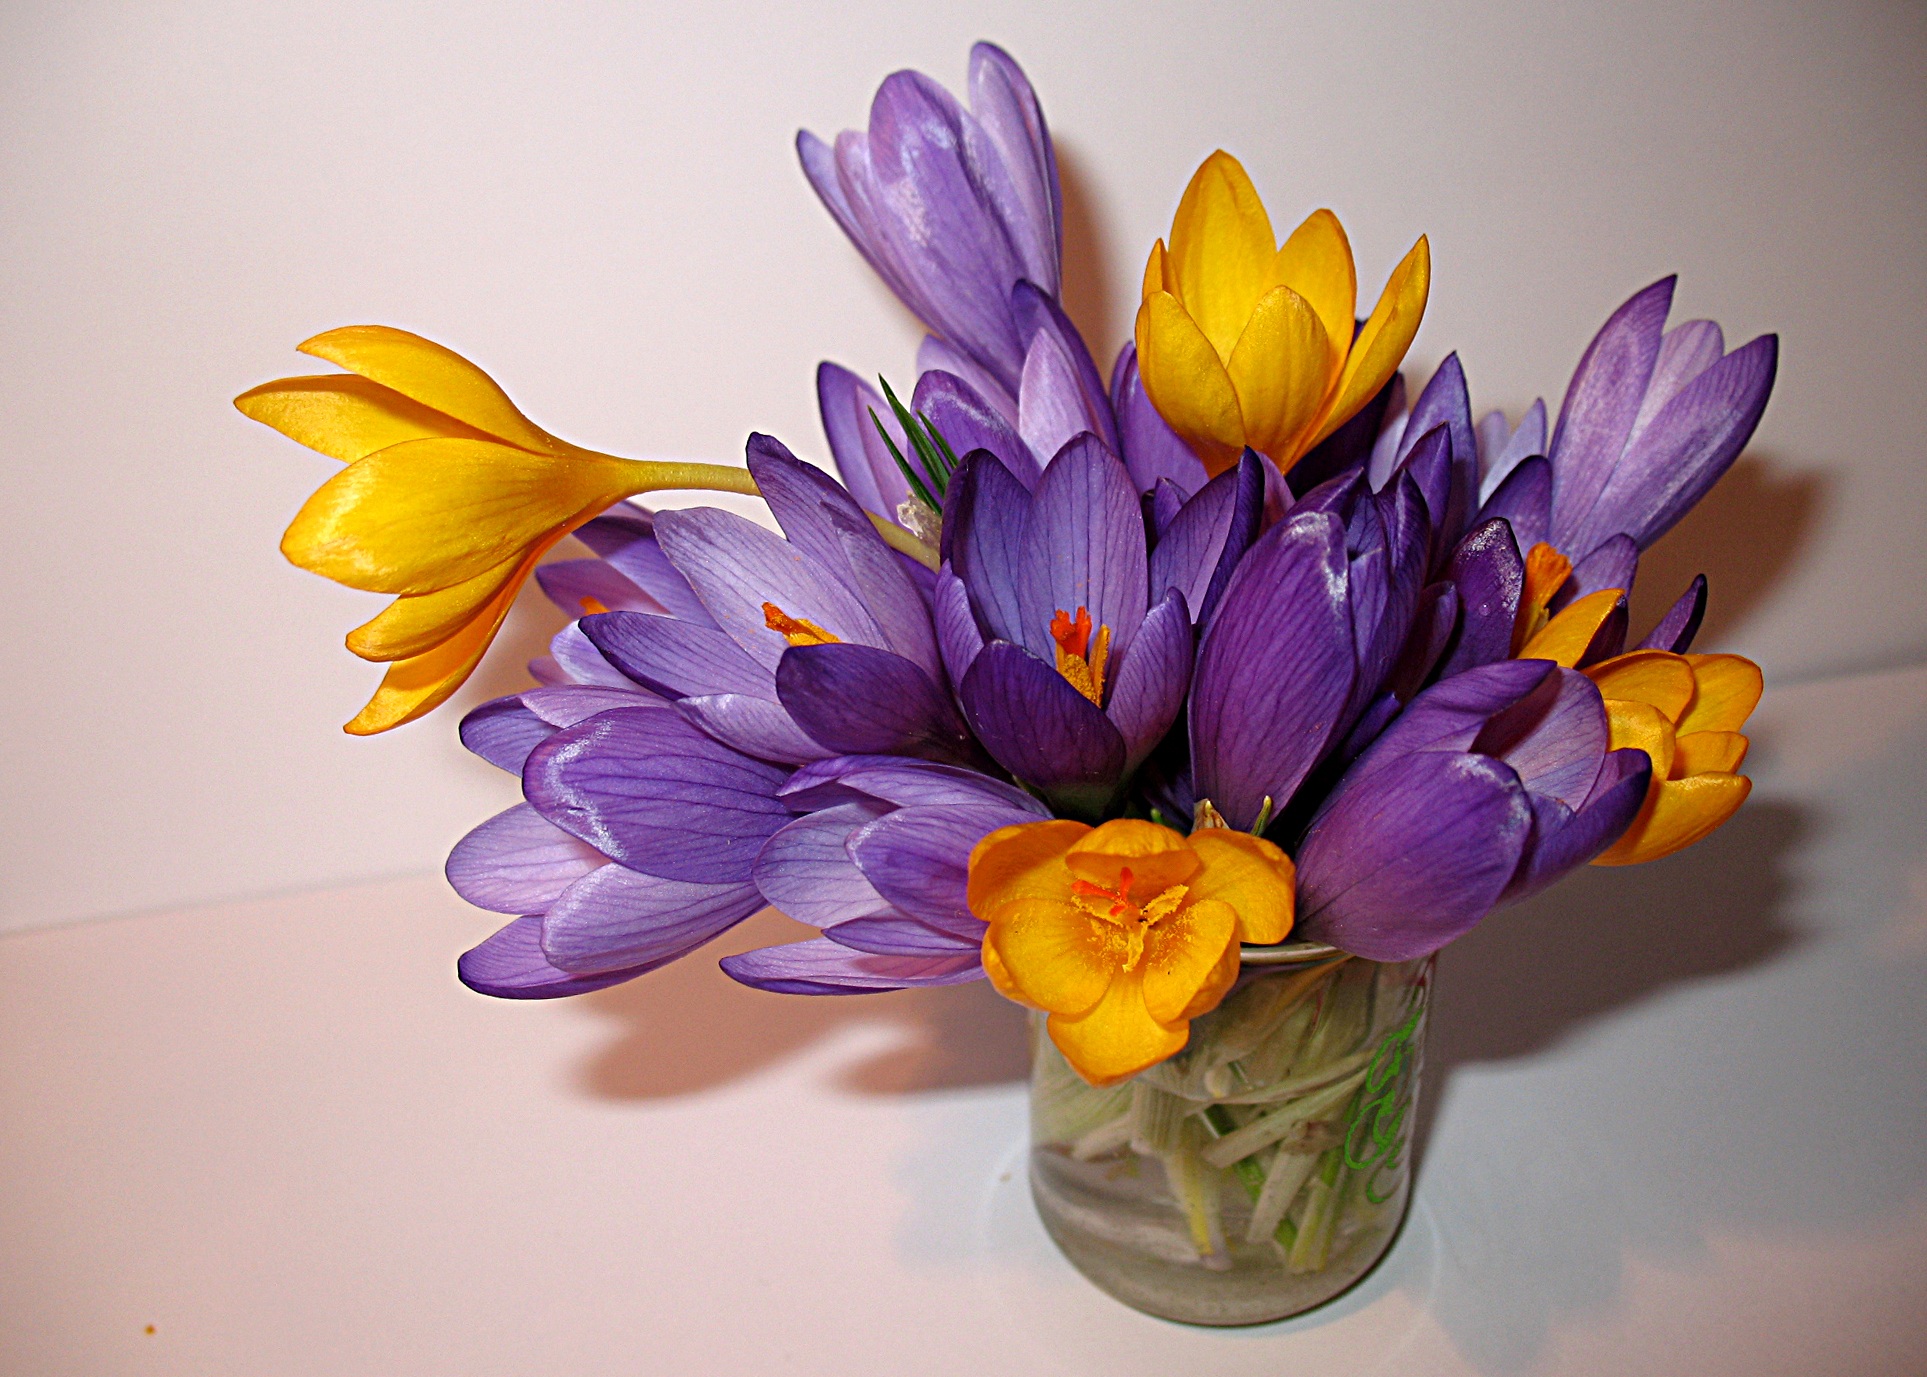
blossom, plant, flower, purple, petal, spring, color, yellow, flora, flowers, crocus, mood, floristry, crocuses, macro photography, flowering plant, flower bouquet, land plant